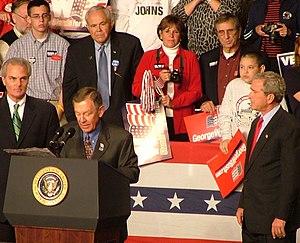
George Victor Voinovich, né le 15 juillet 1936 à Cleveland et mort le 12 juin 2016 dans la même ville, est un homme politique américain, membre du Parti républicain, sénateur de l'Ohio au Congrès des États-Unis de 1999 à 2011, gouverneur de l'État de l'Ohio de 1991 à 1998 et maire de Cleveland de 1980 à 1988.